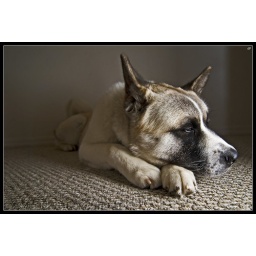
Strobist Info:SB600-triggered by cybersync handheld at 1/32 power fired bare reflected off of a white wall to the right.